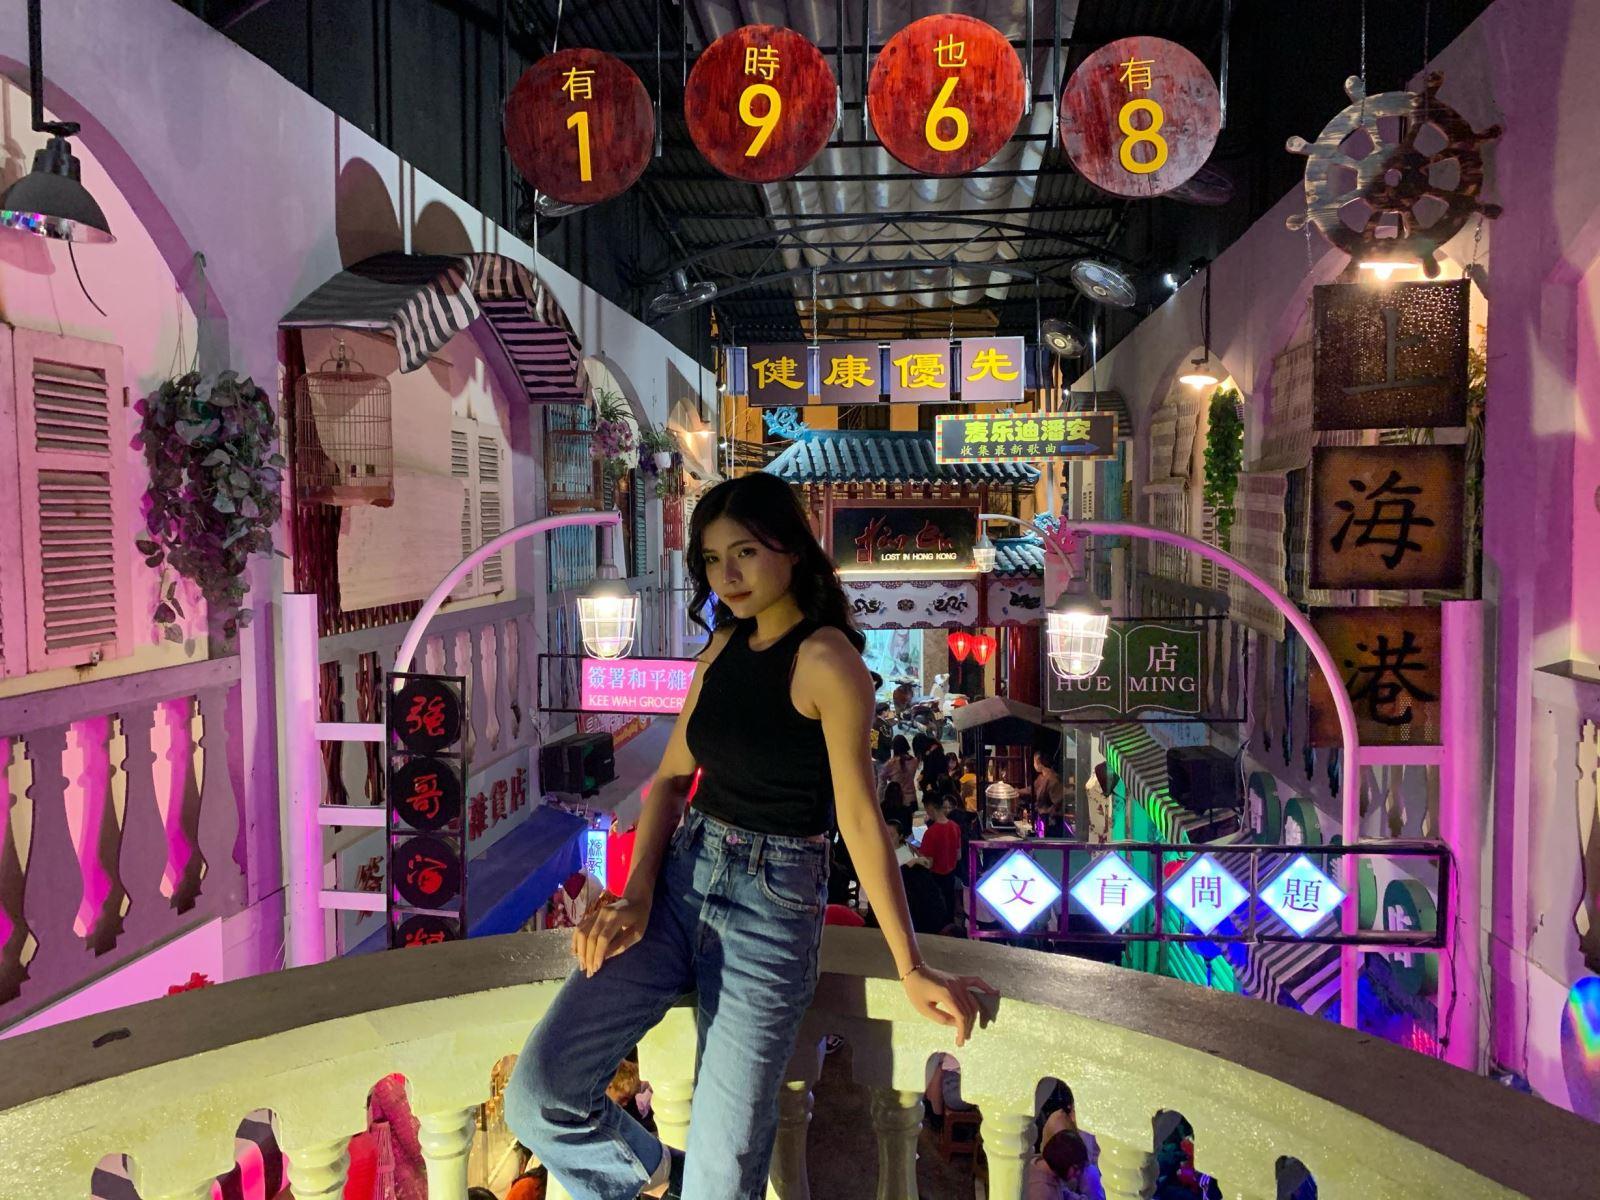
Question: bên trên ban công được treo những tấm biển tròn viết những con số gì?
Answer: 1968